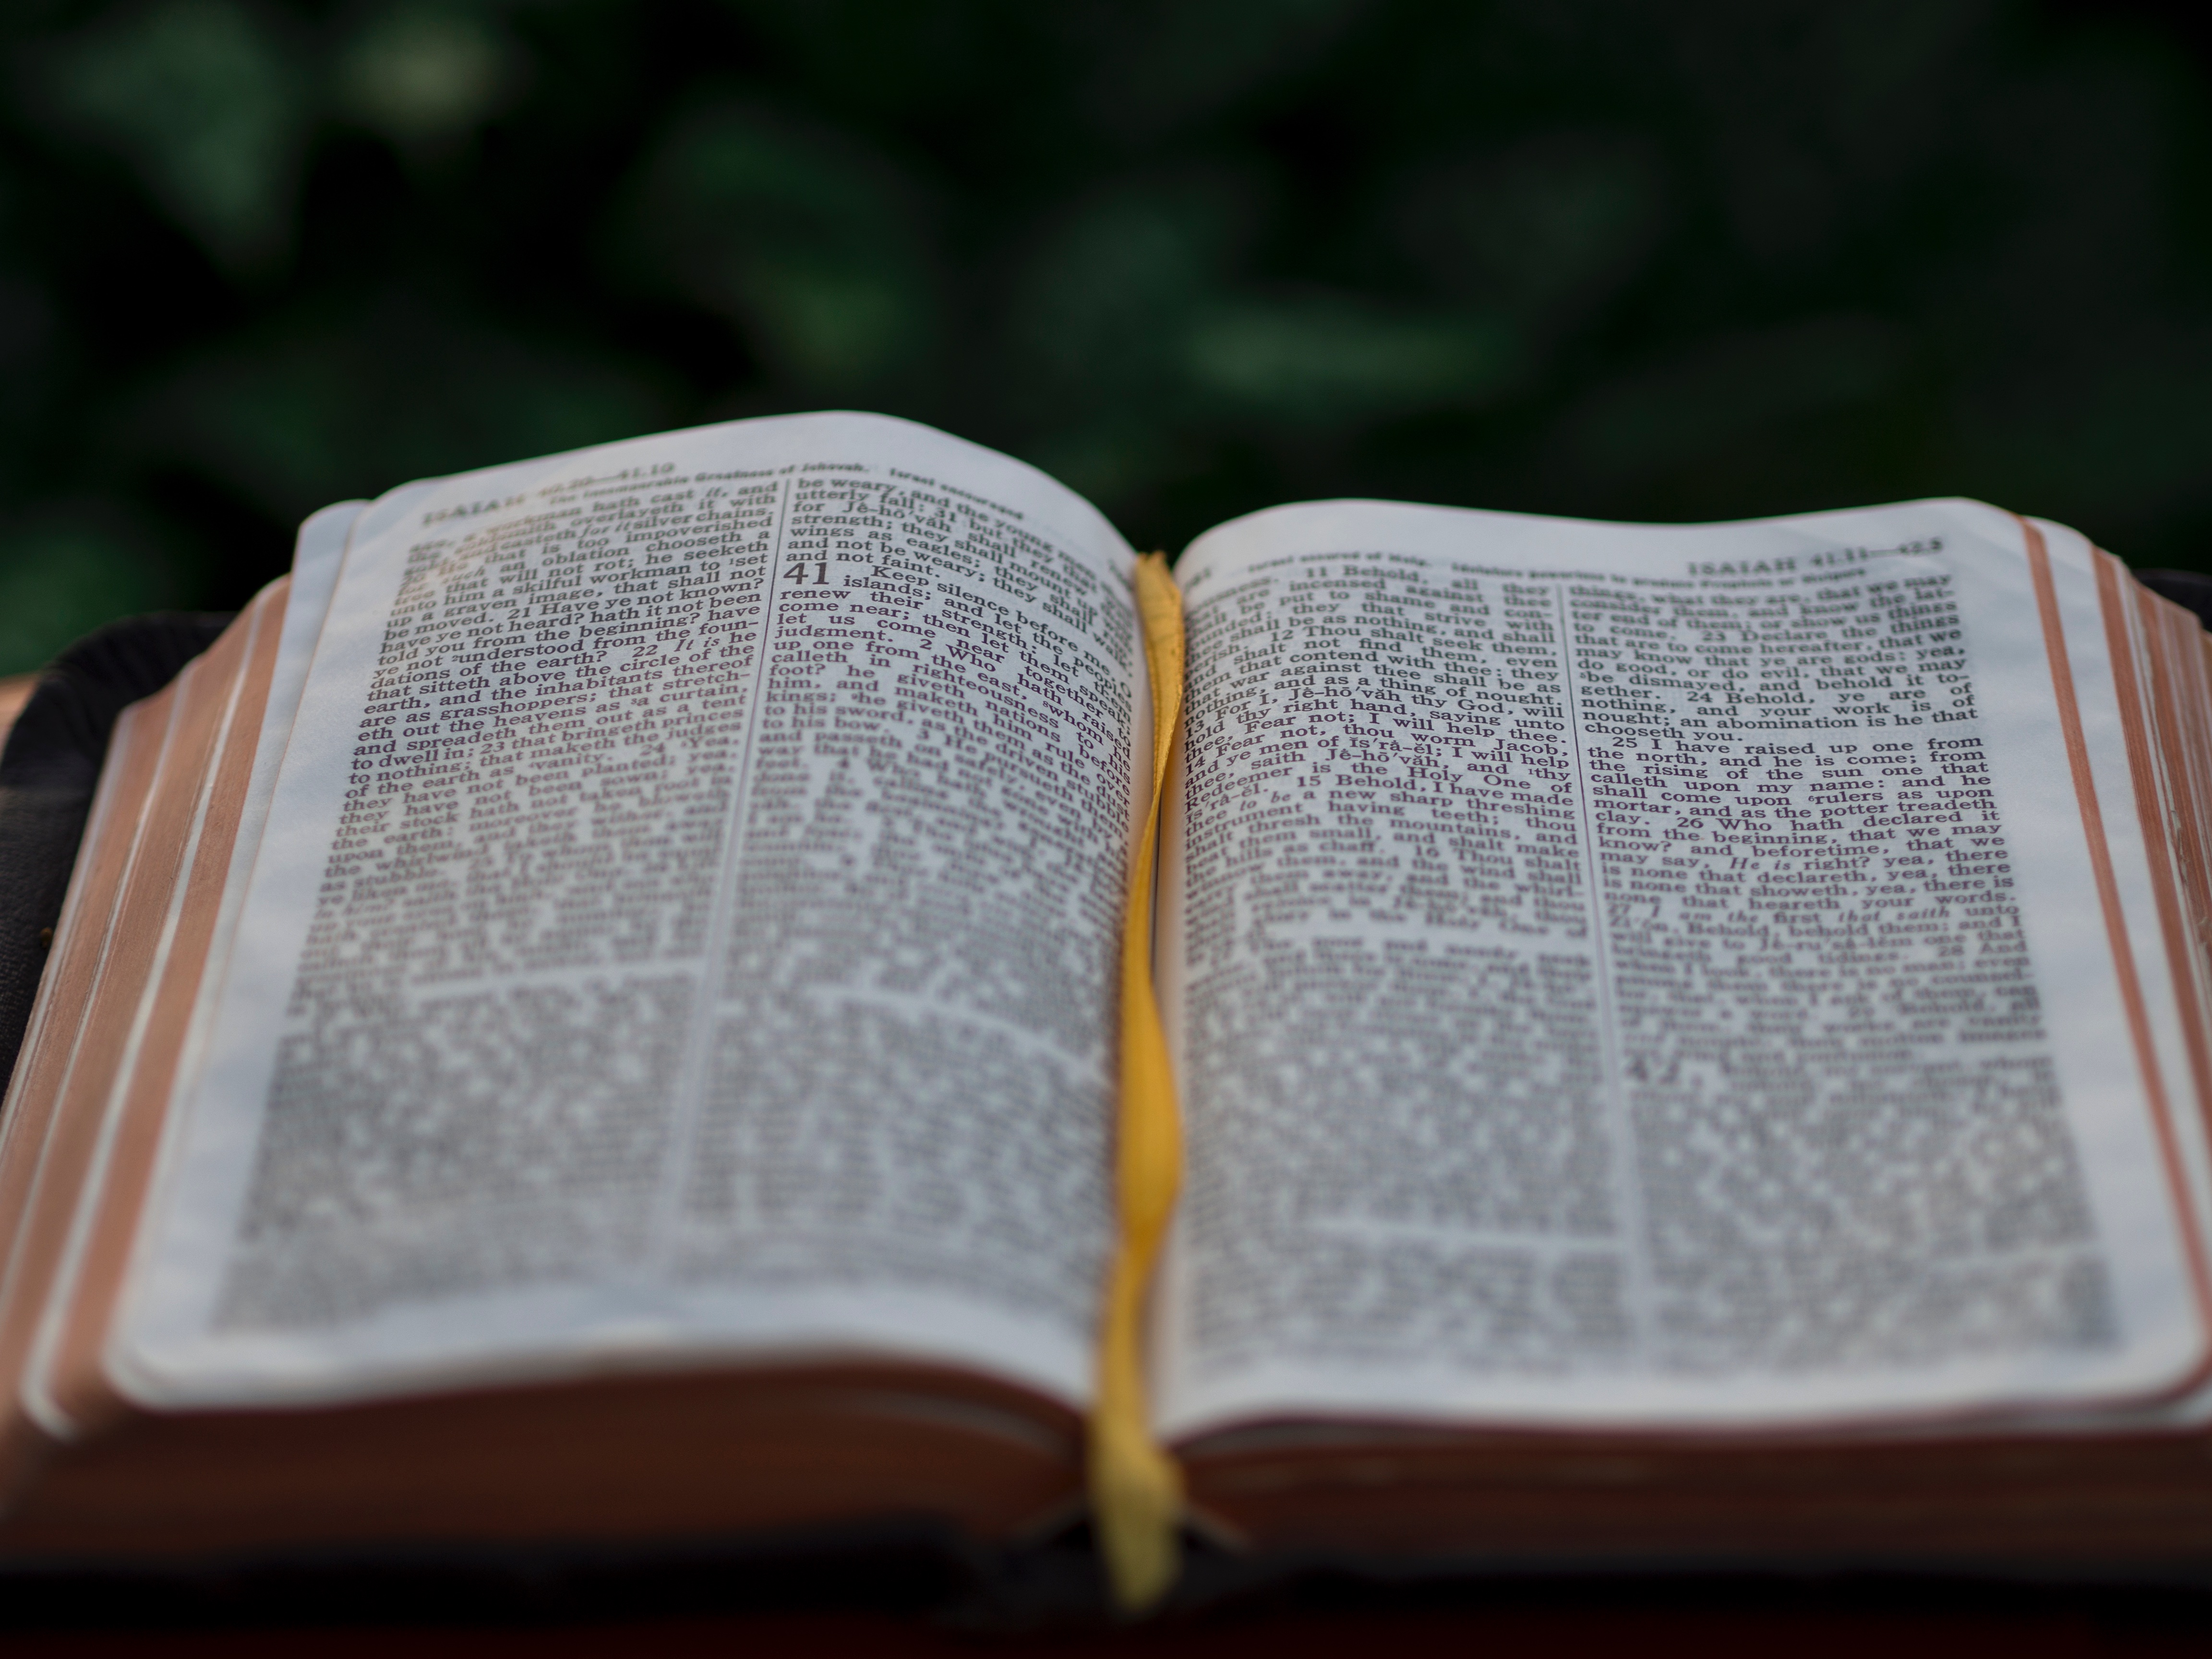
hand, pattern, material, textile, art